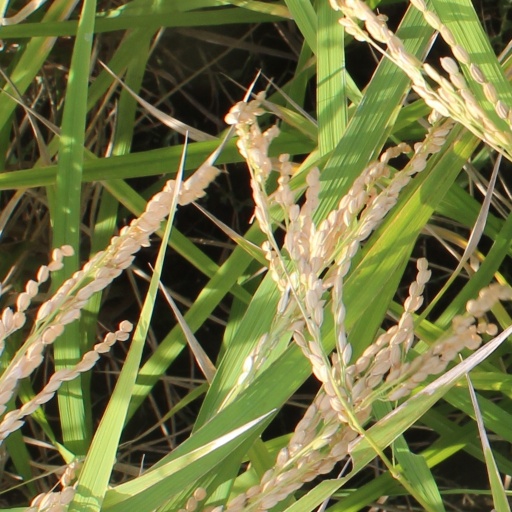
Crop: rice